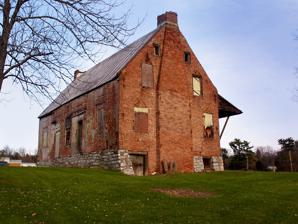
Building: Jan Van Hoesen House
Country: United States of America
Year built: 1720
Historic house in New York, United States United States historic place Jan Van Hoesen House U.S. National Register of Historic Places Van Hoesen House, November 2007 Show map of New York Show map of the United States Location NY 66, Claverack, New York Coordinates 42°15′23.11″N 73°45′7.95″W / 42.2564194°N 73.7522083°W / 42.2564194; -73.7522083 Area 12 acres (4.9 ha) Built 1720 ( 1720 ) NRHP reference No. 79001570 Added to NRHP August 1, 1979 Jan Van Hoesen House is an early-18th-century house in New York State . Northeast on NY 66 of Hudson towards Chatham, just east of Claverack Creek , stands a vacant medieval-looking brick structure over the Dutch Acres Mobile Home Park. Like the Columbia County Historical Society's Luykas Van Alen House in Kinderhook , the steeply-pitched roof, parapet - gabled house is a rare surviving example of a type of rural house characteristic of the upper Hudson Valley in the first half of the 18th century. Van Hoesen House is located on Route 66, north of the City of Hudson . History and architectural influences The house, built between 1715 and 1724, is one of approximately seven similar brick dwellings to survive into the 21st century. Built usually in an elongated rectangular form of brick over a timber frame, these residences varied in the arrangement of windows, doors, and rooms according to the tastes of their owner. The style originated in the 16th-century Netherlands and was descendant of medieval longhouses . The form was introduced into New Netherland before the mid-17th century, but did not become prevalent in the region of Columbia County until about 1715, a period of economic prosperity. According to cultural historian Ruth Piwonka, such brick houses are not merely farmhouses but substantial upper-middle-class residences expressing tastes and prosperity in a northern European manner. Architectural features and layout Northeast gable with four family monogram initials inlaid in brick. Click to enlarge. Originally the approach to the Dutch Acres' house was from the southwest and northeast on a road that led to Claverack Landing (present-day Hudson ). In a reversal of the well-known Dutch urban house, which places the main entrance in the gable end, the house has its entrances in the side walls and its chimneys in the gables . The present back of the house was originally the front. Five openings of equal width, height, and spacing are indicated on this facade . These openings are marked by gauged flat arches in the masonry made decorative through the use of red vertical stretchers alternating with blackened Winker headers. These arches are a rare survivor of such decorative technique. All the openings are altered from their original form, either made smaller or changed in function. The house's southwesterly gable wall contains a thin engaged chimney flue that enabled the occupants to benefit from fireplaces in the cellar and on the main floor. This is also a rare example of such construction although it is known to have once been common throughout the region. The doorway at the corner leading to a cellar kitchen is original to the house as are the garret and granary window openings and frames. Wrought-iron fleur-de-lis beam anchors on both gables and iron gutter hangers are also distinctive surviving features. The tin roof is a later replacement for the shingled or possibly tiled original roof. The easterly gable of the house contains five windows and a door. The first floor windows and door are later additions. The second floor windows are alterations of original windows and one even shows evidence of an early window frame. The granary windows are also original openings. Two of the Four Family Monogram Initials Inlaid in Brick. Click to Enlarge. The truly principal feature of this gable , however, are die initials "T" and "I V H" worked in the masonry in black clinker brick headers. These are the monograms of the first occupants of the house, Jan van Hoesen (1687–1745) and his wife Tanneke. The "T" stands for Tanneke, given name of the wife of Jan Van Hoesen, Tanneke Wittbeck. The letters "V" and "H" stand for Jan's family name Van Hoesen. Jan's given name is represented by the letter "I", which is the Dutch representation of the letter "J". Evolution of the structure Modifications from the late 18th century and periods in the 19th century are represented in this structure. More details on this subject are sought. Family history Jan van Hoesen, who married in 1711 Tanneke Witbeck, a daughter of Hendrick Witbeck of Claverack, was a grandson of Jan Franse van Hoesen. It was the elder Van Hoesen who in 1662 purchased from the Mohicans the tract of land that included the present city of Hudson and town of Greenport . Jan, nonetheless, served as a deacon in the Lutheran church at Lunenberg (presentday Athens ) across the Hudson River and, along with his wife, was extremely active in Lutheran church affairs. Jan and Tanneke had eleven children, of whom three sons appear at the locality of this house at the time of the Revolution. And the house remained in the family for several generations. Significance and current activity As the most intact remaining example of a type of Dutch architecture unique to the Hudson Valley , the Jan van Hoesen house is significant. It reflects the tastes and life style of the prosperous Hudson Valley Dutch freeholder, who is often overlooked by a historical emphasis on the lifestyle of the manor lords . The house was nominated to the New York State Inventory of Historic Resources in January 1976. Around 2008 the Van Hoesen House Historical Foundation was established for the purpose of promoting public awareness of the structure and eventually protecting and preserving it. In February, 2009, the home was included on the "Seven To Save" list of endangered historic properties by the Preservation League of New York State. In June, 2011, New York State Museum researchers began the first phase of an archaeological excavation project at the Van Hoesen house site in Claverack, New York. They will be searching for buried artifacts that could reveal details about colonial life in the Hudson Valley. Notes